Bursitis

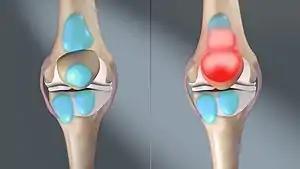
3D image showing normal bursa ("left") and bursitis ("right")

Bursitis commonly affects superficial bursae. These include the subacromial, prepatellar, retrocalcaneal, and "pes anserinus" bursae of the shoulder, knee, heel and shin, etc. (see below). Symptoms vary from localized warmth and erythema (redness) to joint pain and stiffness, to stinging pain that surrounds the joint around the inflamed bursa.